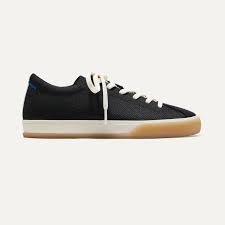
Label: Sneaker